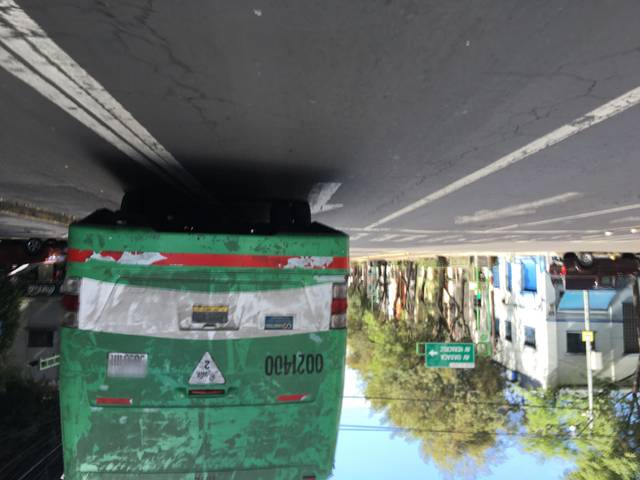
Region: Mexico
Coordinates: 19.416, -99.177